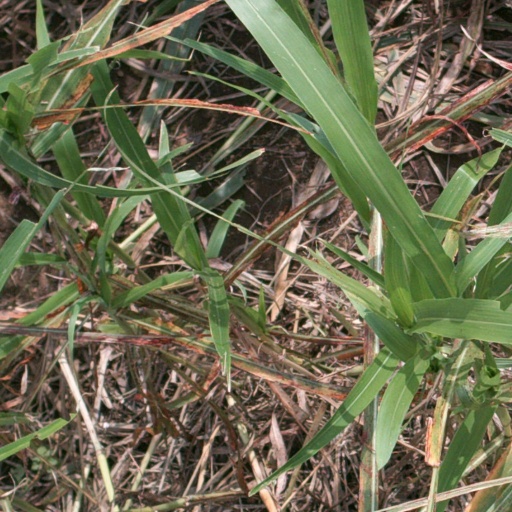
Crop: sorghum